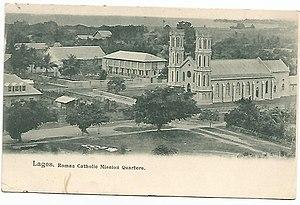
Mission catholique de Lagos vers 1925.
La cathédrale de la Sainte-Croix de Lagos est le siège de l'archidiocèse de Lagos. Édifice de style néo-gothique, elle a été bâtie entre 1877 et 1883, principalement à l'initiative de missionnaires français. Elle est située dans l'Île de Lagos, qui constitue le centre géographique et économique de l'agglomération.